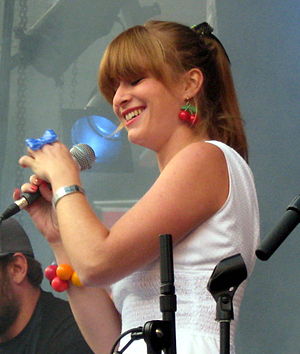
Louise Dubiel
i Hjørring, 2010
Louise Dubiel i Hjørring, 2010
Louise Dubiel er en popsanger og singer-songwriter fra Danmark, der er mest kendt for at have deltaget i "Danmark har talent" 2009 med sangen "Forpulet Perfekt".